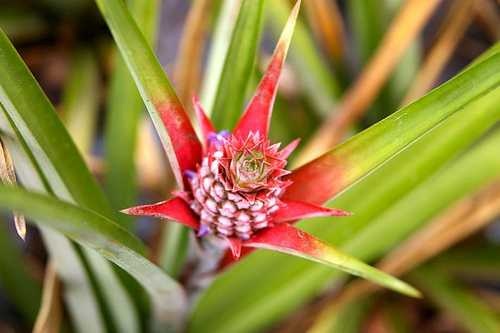
Label: Pineapple